Harriet Island Pavilion

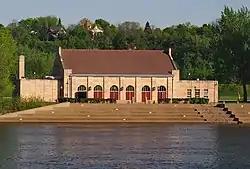
The Harriet Island Pavilion from across the Mississippi River

The Harriet Island Pavilion, also known as the Clarence W. Wigington Pavilion, is a park pavilion on Harriet Island just across the Mississippi River from downtown Saint Paul, Minnesota, United States. It was designed by Clarence W. Wigington, the nation's first black municipal architect, and renamed for Wigington after a 2000 restoration. Harriet island was named for Harriet Bishop, a Baptist school teacher from Vermont. She arrived in Saint Paul in 1847, was involved in the temperance movement, and opened the first school in the frontier city, teaching children of diverse ethnic, racial, and religious backgrounds.